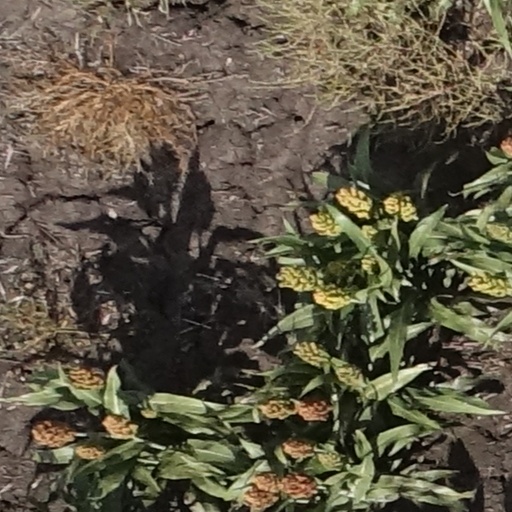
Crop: sorghum